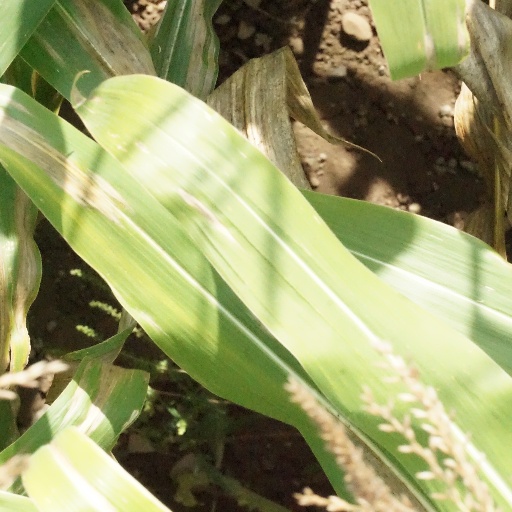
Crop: maize; corn